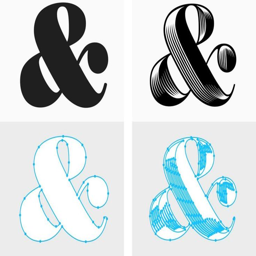
illustrated tour of how to create a font